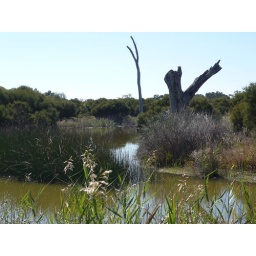
Dead tree in freshwater wetland. Habitat for birds